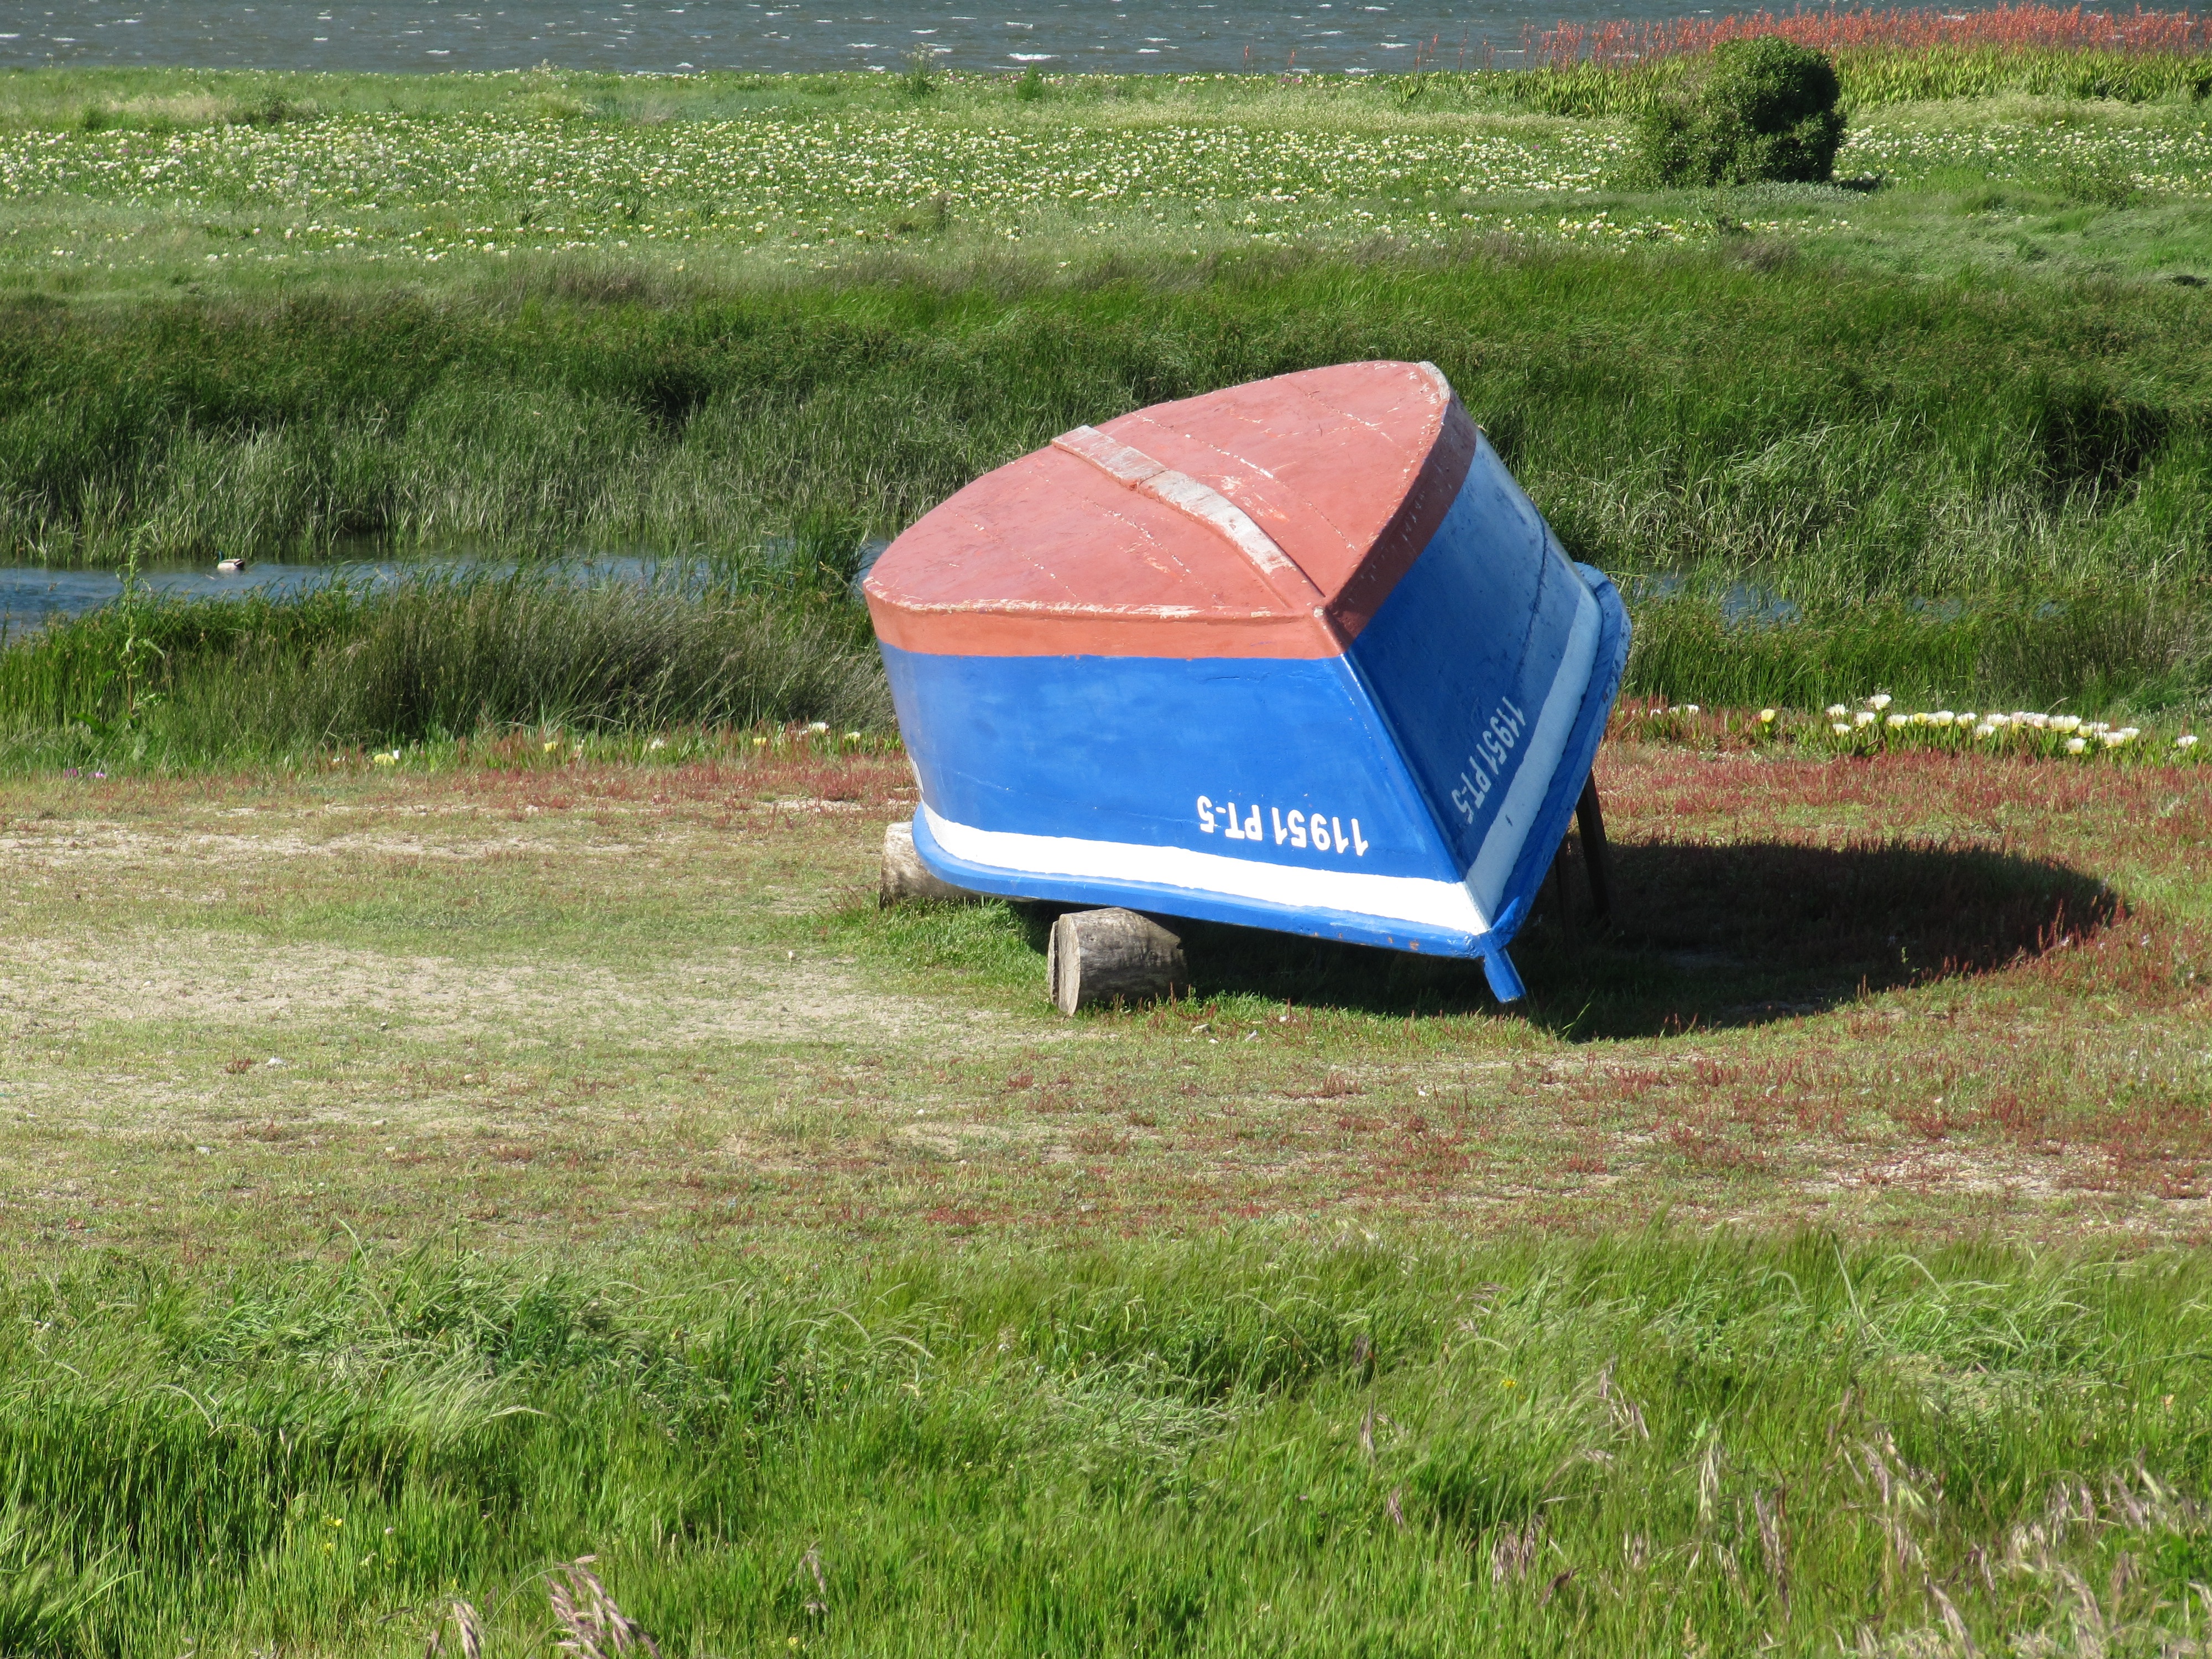
grass, lawn, boot, vehicle, agriculture, tent, fishing boat, portugal, maritime, ecosystem